Classical Greek sculpture

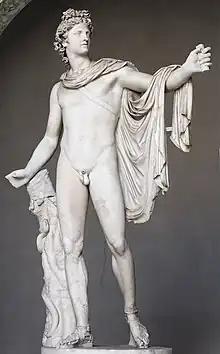
Leochares: Apollo Belvedere, Roman copy. Vatican Museums

Among the uses of sculpture, was the composition of funeral monuments, where in general terms it shared the characteristics of decorative sculpture in temples and public buildings. The tradition of building monuments to the dead existed since the Archaic period when the "kouros" fulfilled this function. With the advent of democracy in the early 5th century B.C., customs began to change and funerary "stelae" – relief plaques with inscriptions – appeared.